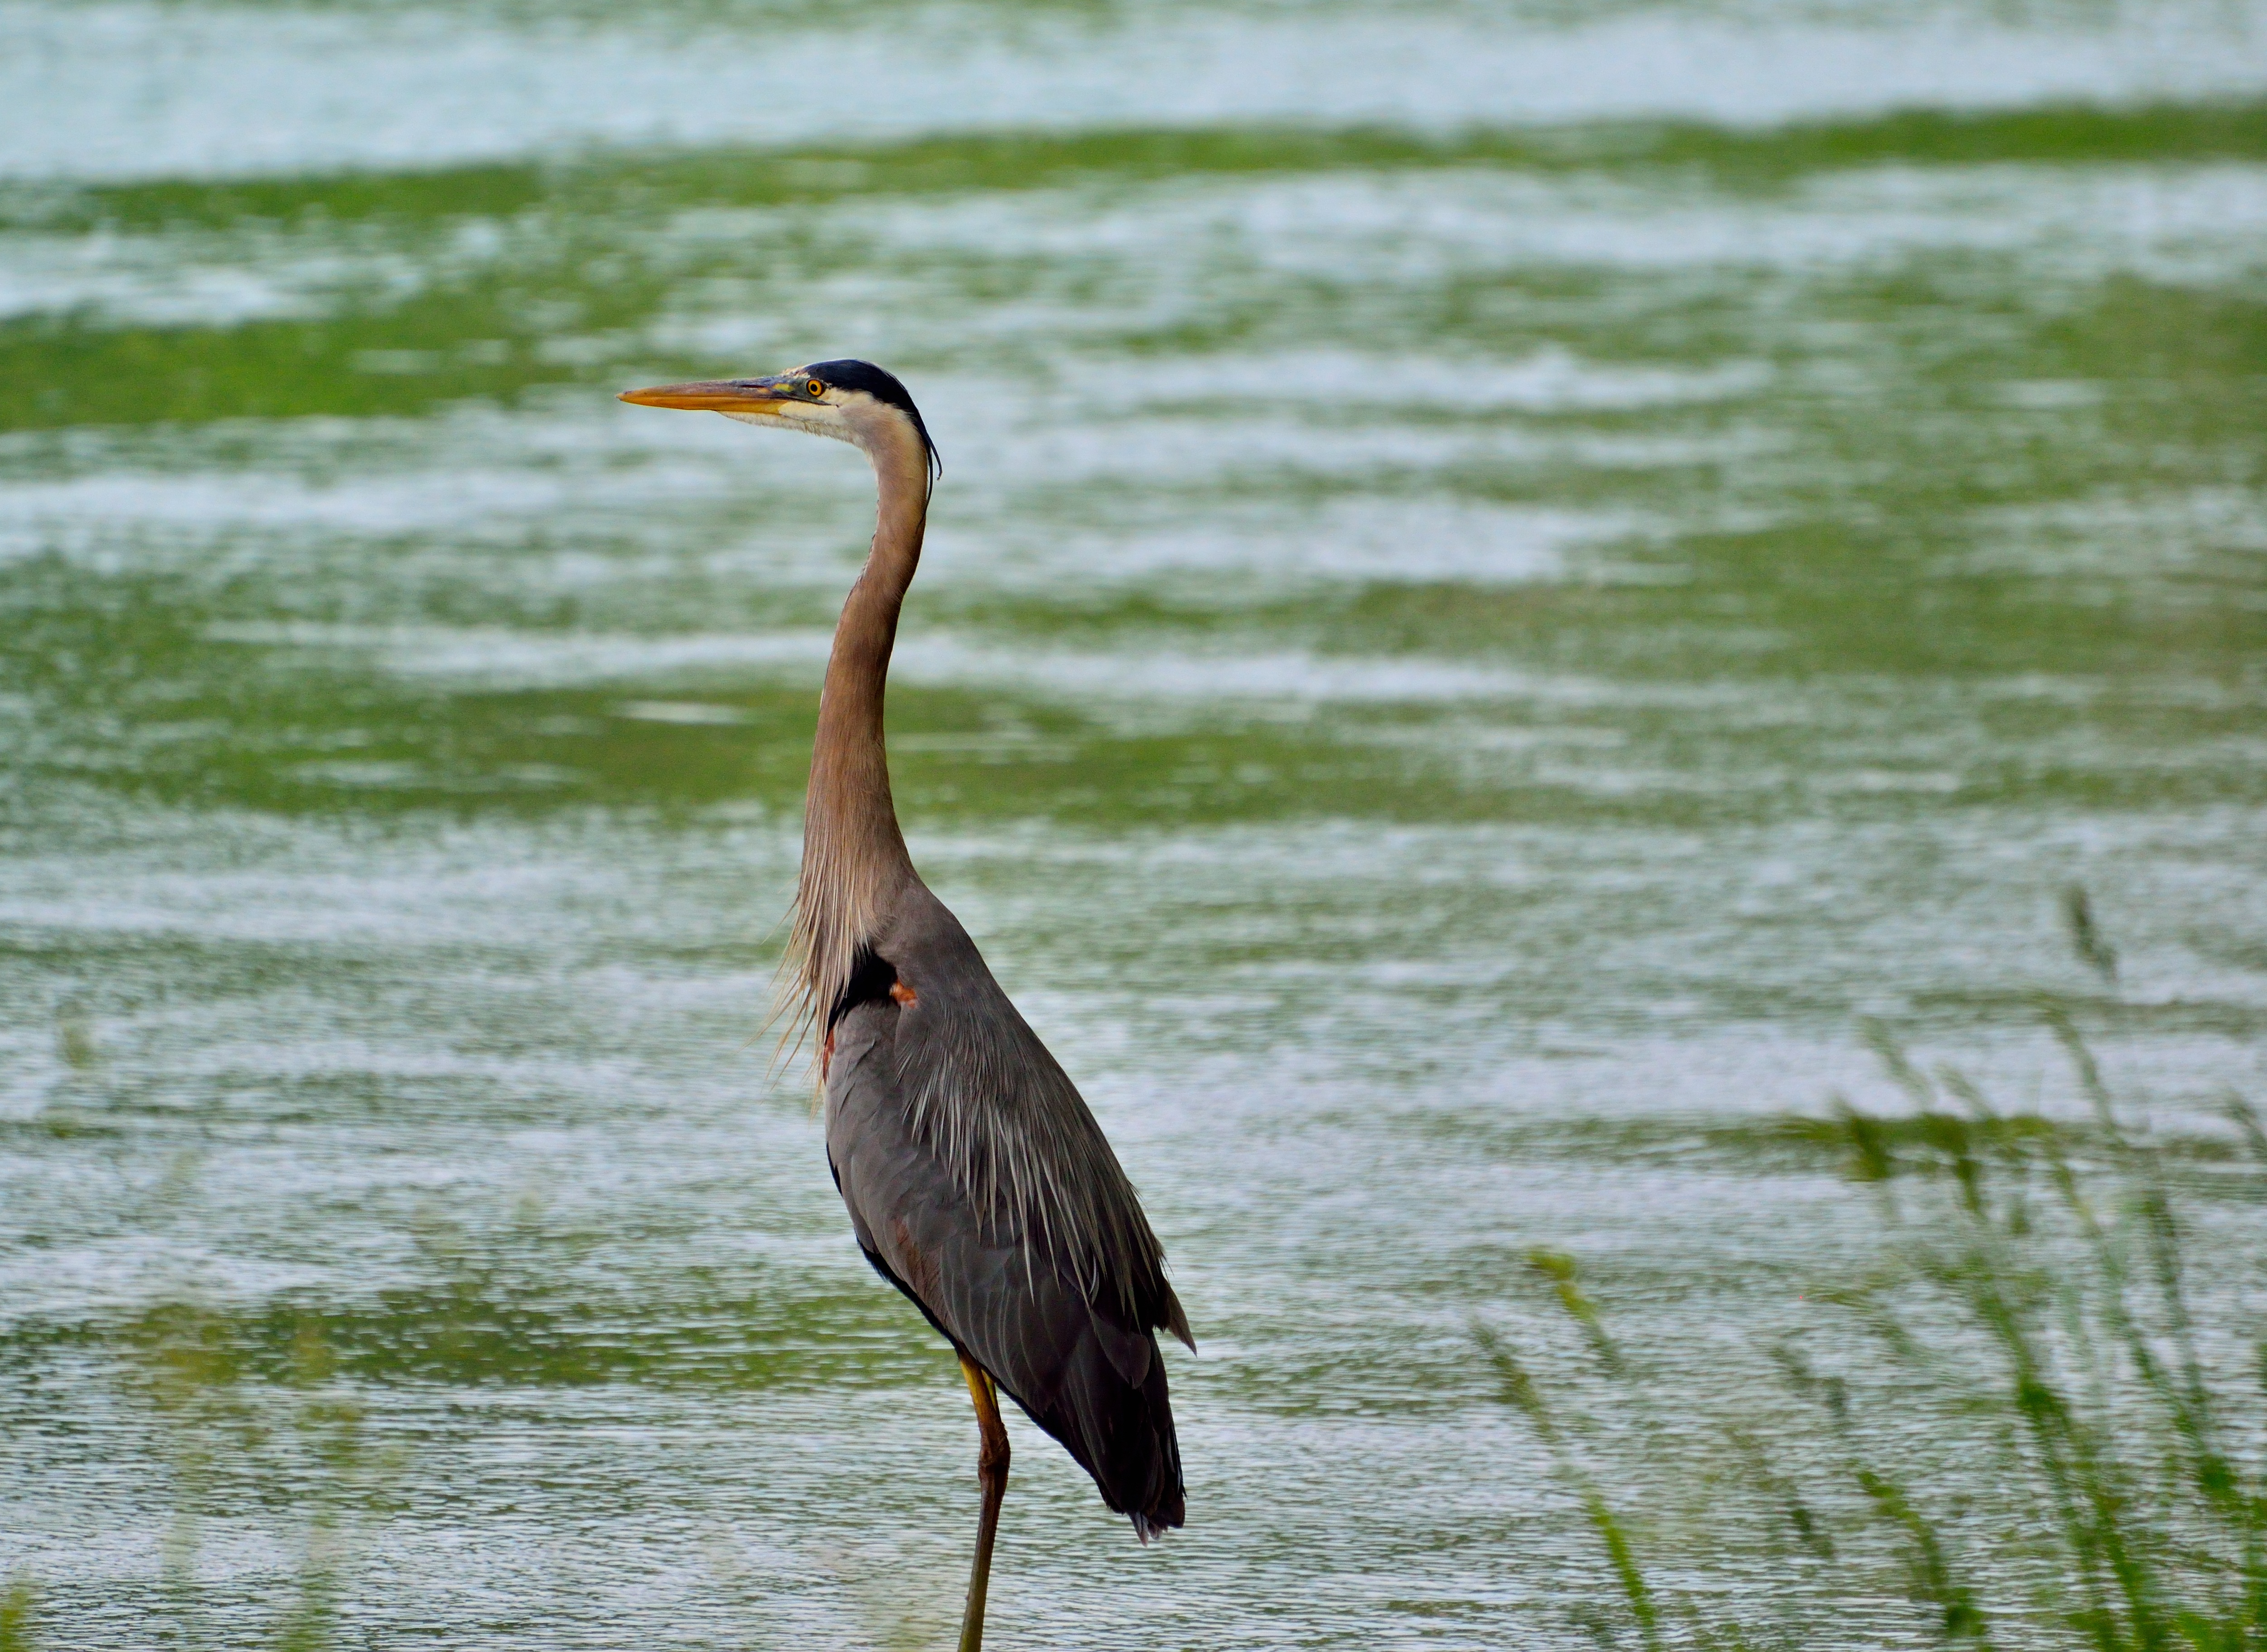
water, nature, bird, wildlife, beak, fauna, wading bird, wetland, vertebrate, heron, pelecaniformes, shorebird, great blue heron